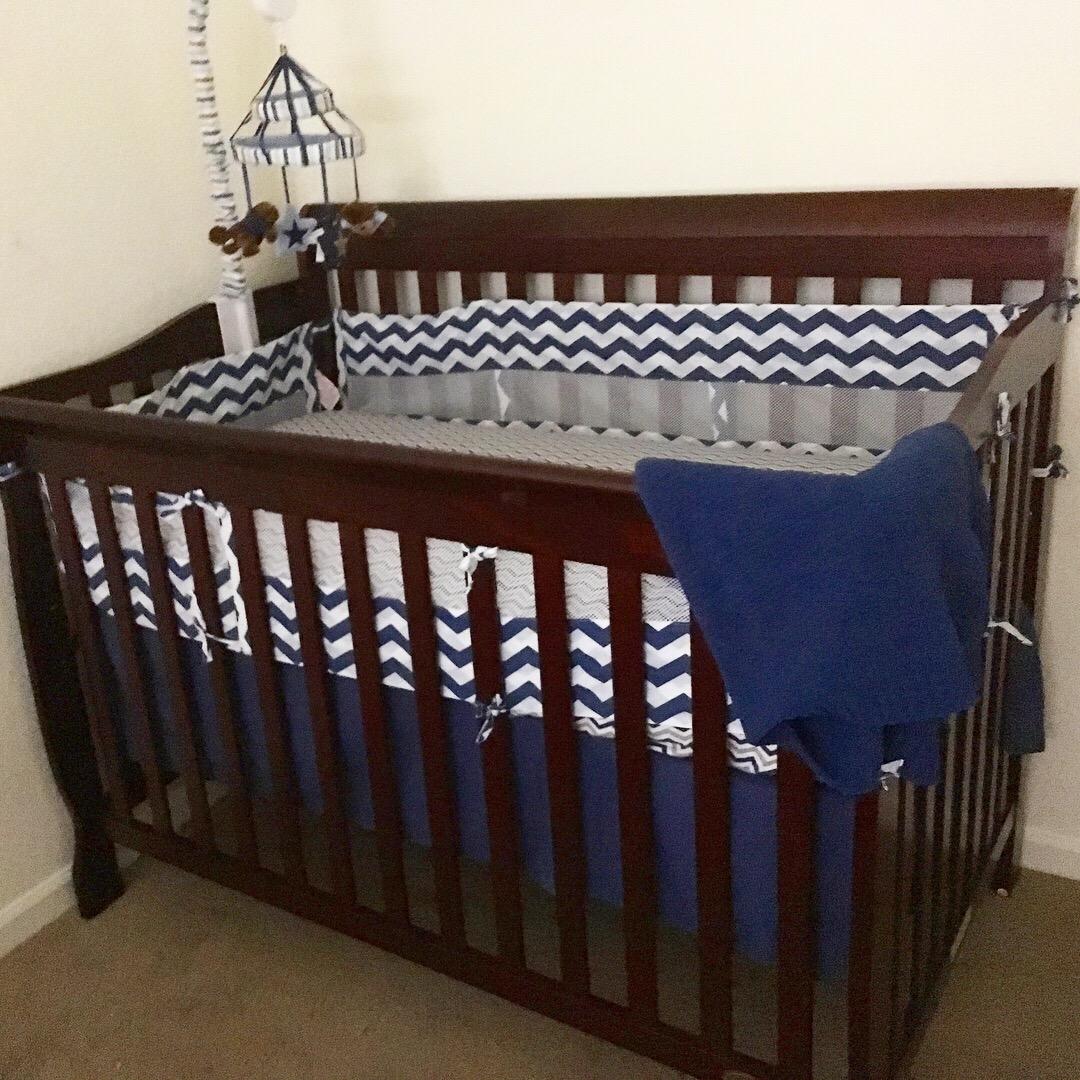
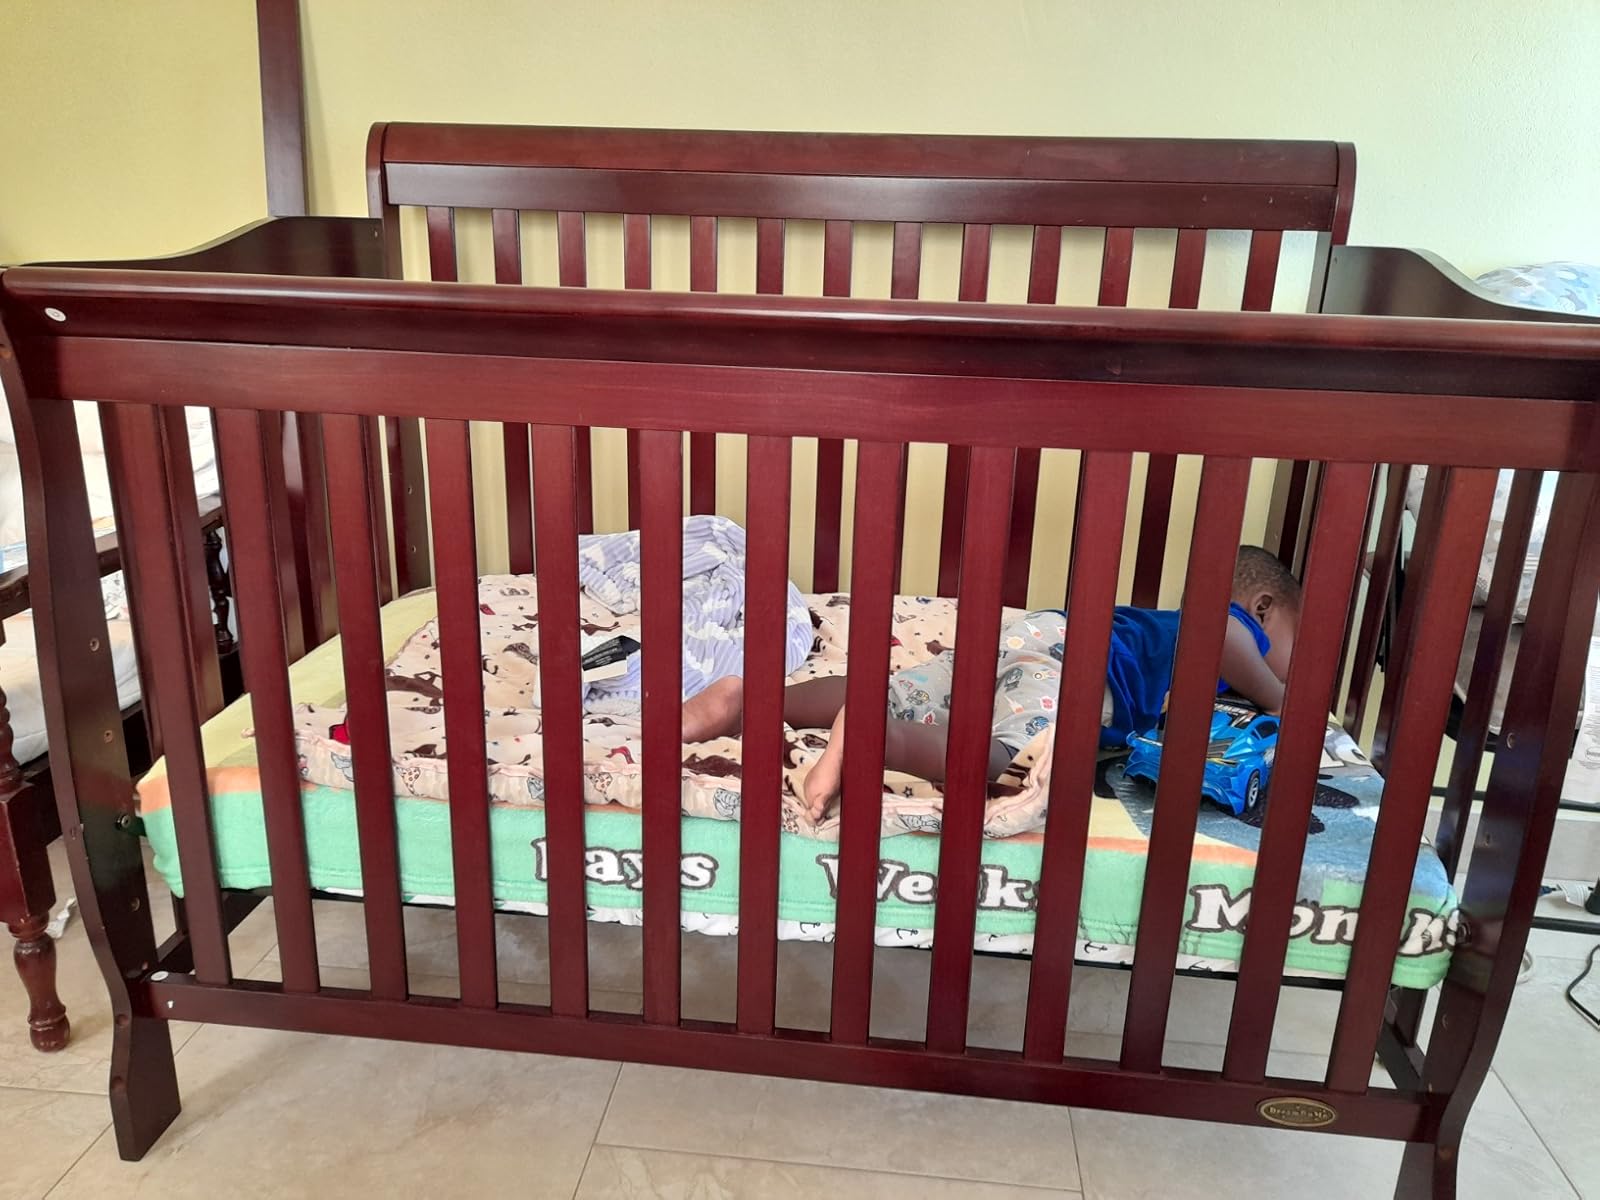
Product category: products_crib
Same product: yes